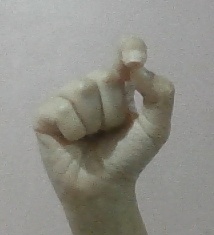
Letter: fa